Ahwahnee Hotel

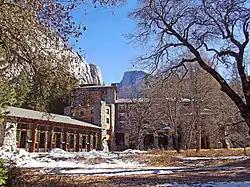
The Ahwahnee in winter, 2013

The Ahwahnee is a grand hotel in Yosemite National Park, California, on the floor of Yosemite Valley. It was built by the Yosemite Park and Curry Company and opened for business in 1927. The hotel is constructed of steel, stone, concrete, wood, and glass, and is a premier example of National Park Service rustic architecture. It was declared a National Historic Landmark in 1987.